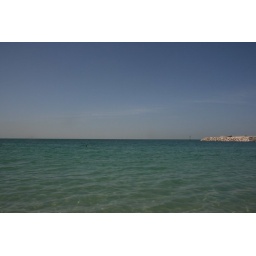
Taken while standing in the water. Good thing I didn't notice the no cameras allowed until after I left the beach